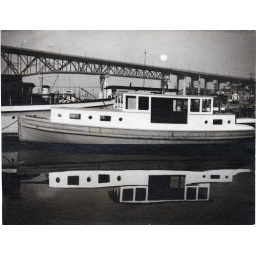
old boat in fremont, aurora bridge